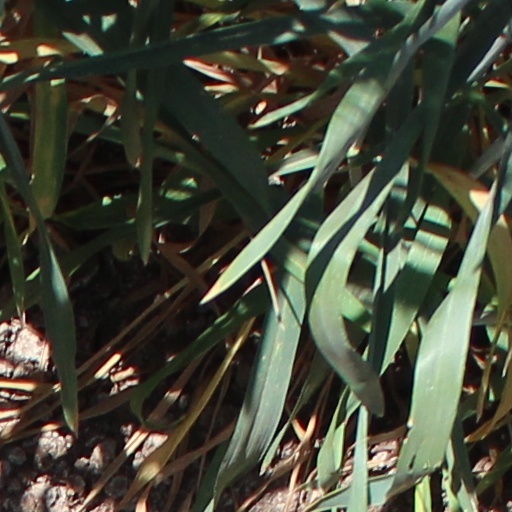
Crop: wheat